Burjorji Padshah

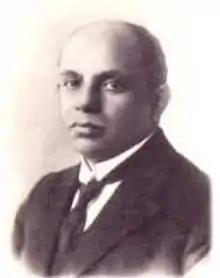

Burjorji Jamaspji Padshah (7 May 1864 - 20 June 1941) was a Parsi educationist and scholar who was involved in the establishment of several institutions while working with Jamsetji Tata and later his sons Dorab and Ratan Tata. These included the Tata Iron and Steel plant, the Indian Institute of Science, New India Assurance and Tata Oil Mills. He was also for sometime a Theosophist.